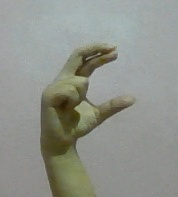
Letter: thal